List of birds of Glacier National Park (U.S.)

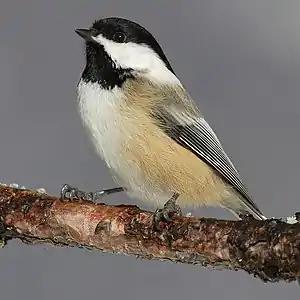
Black-capped chickadee

The Paridae are mainly small stocky woodland species with short stout bills. Some have crests. They are adaptable birds, with a mixed diet including seeds and insects. Four species have been recorded in the park.